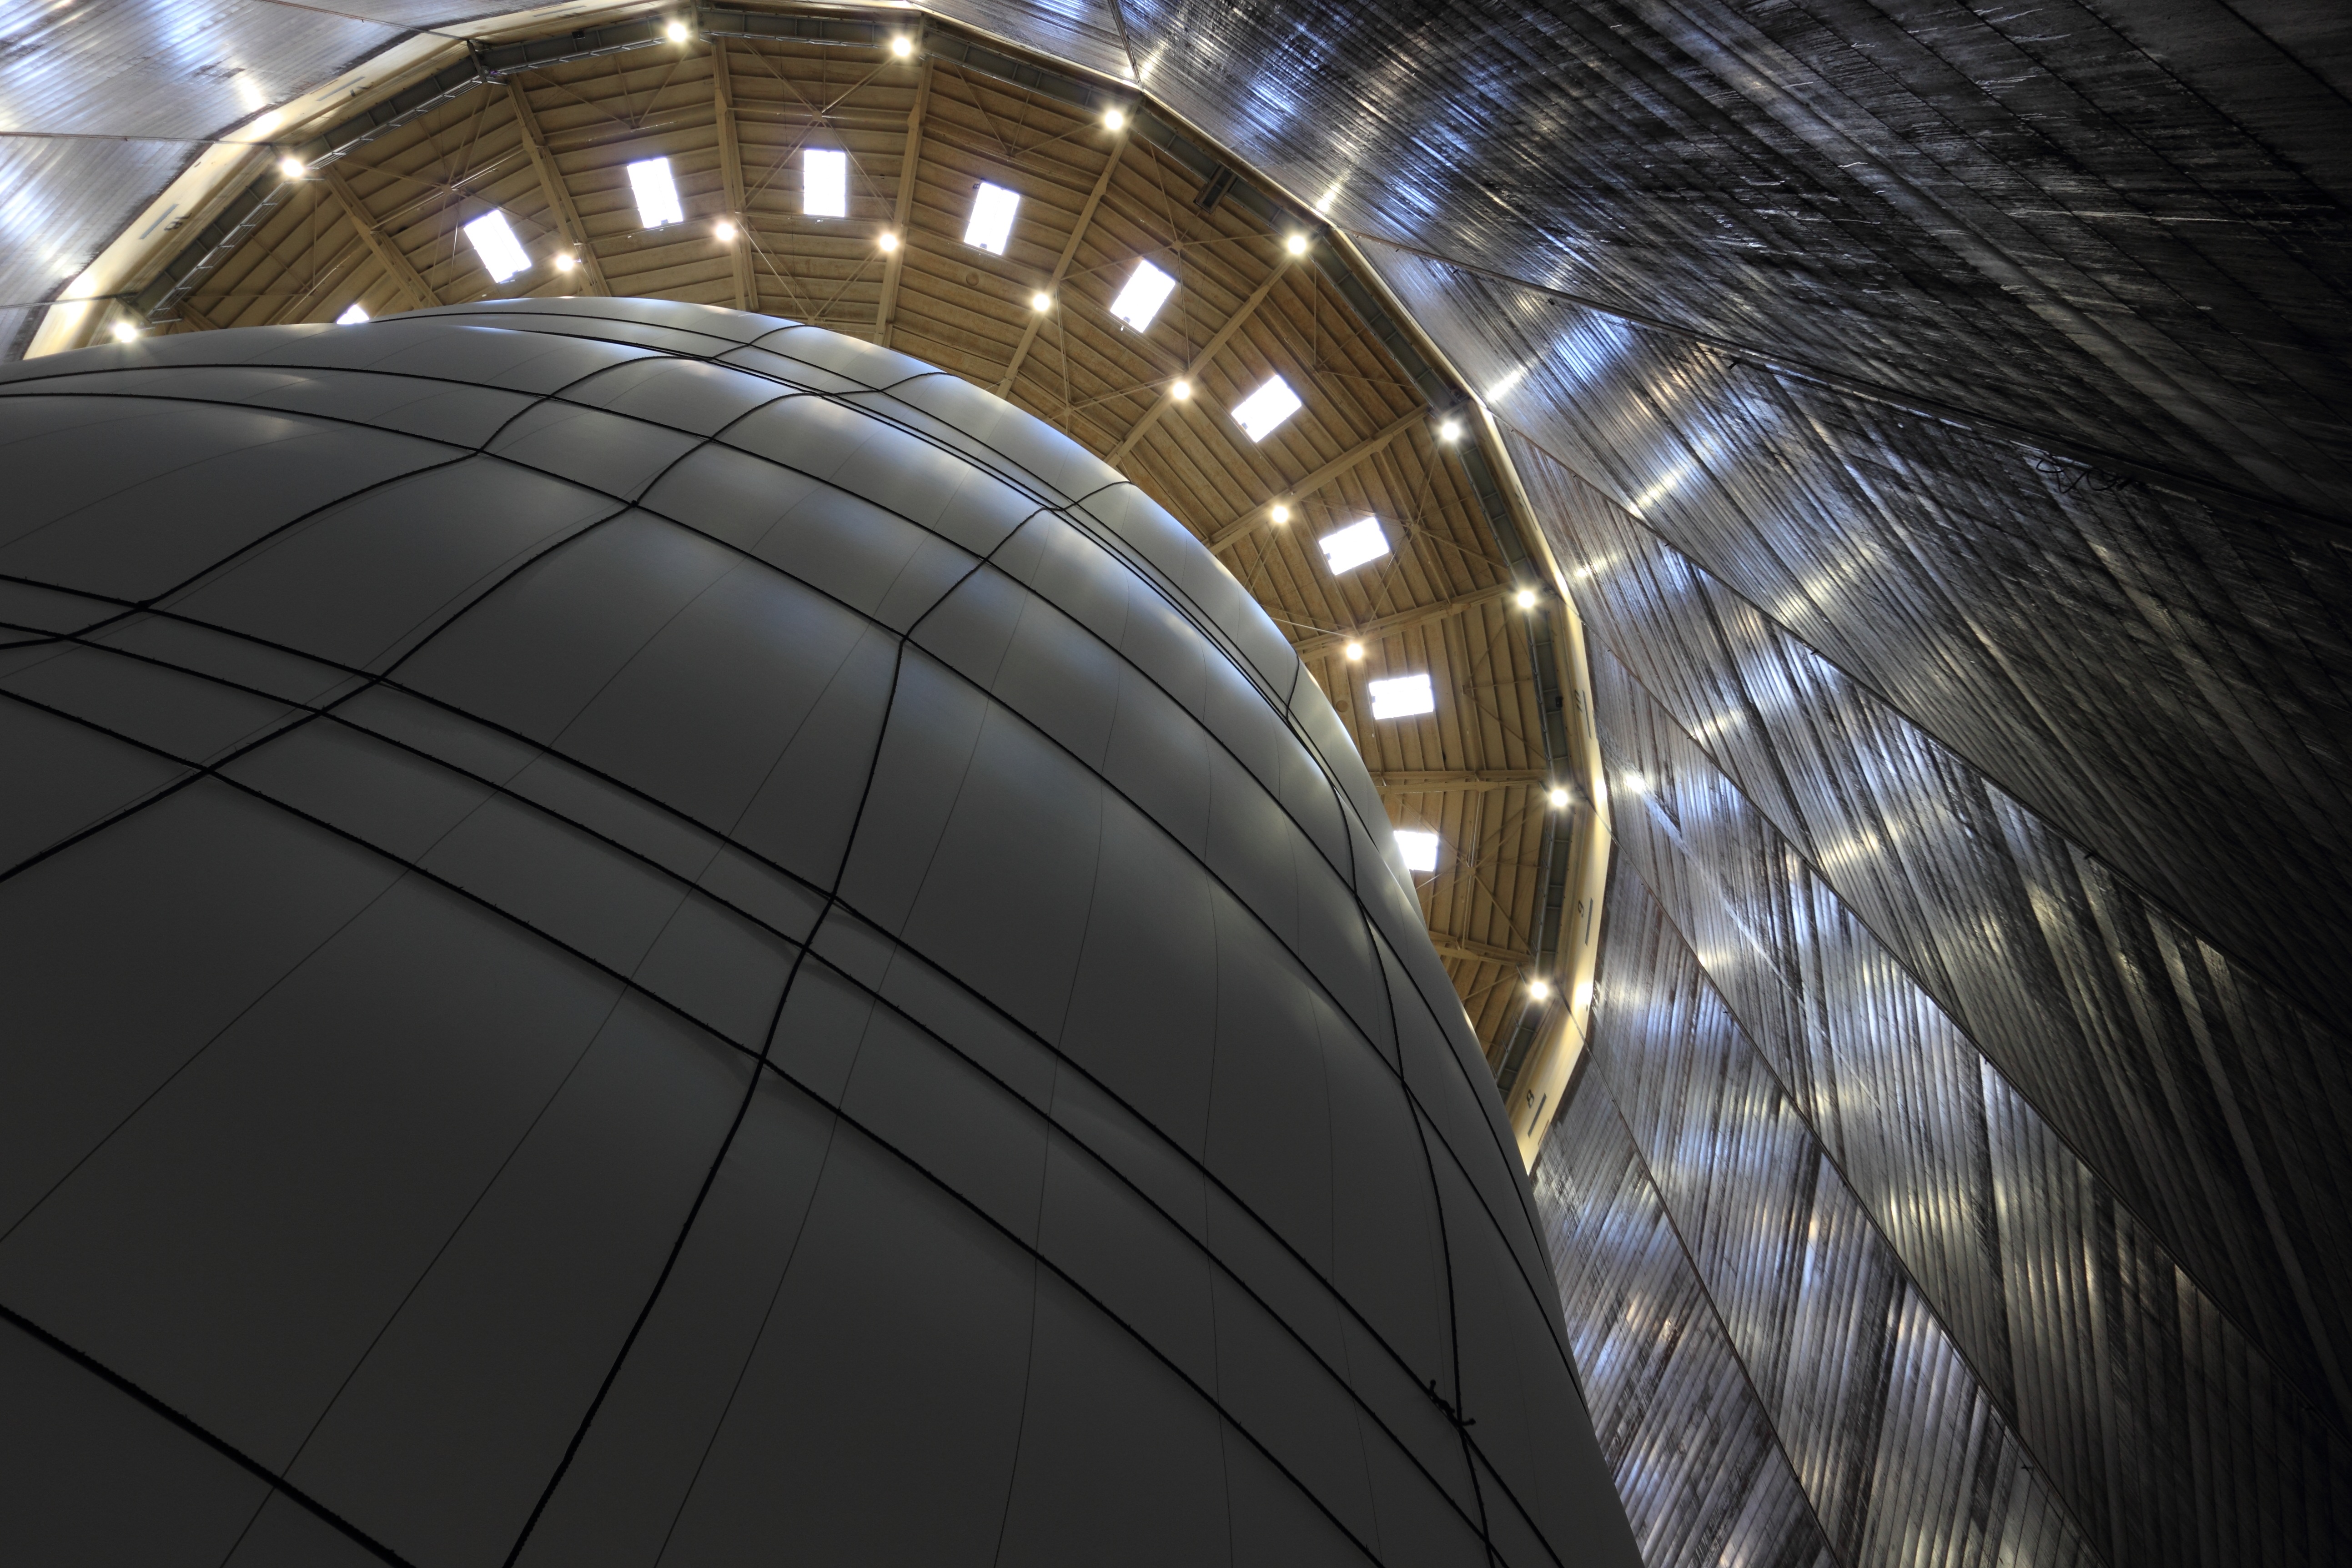
light, architecture, structure, sky, air, building, skyscraper, arch, line, reflection, space, package, cool image, container, infrastructure, symmetry, germany, gas, angle, big, cool photo, oberhausen, upwards, daylighting, christo